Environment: real
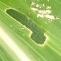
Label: fall_armyworm